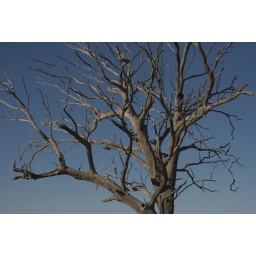
I liked this tree against the blue sky.